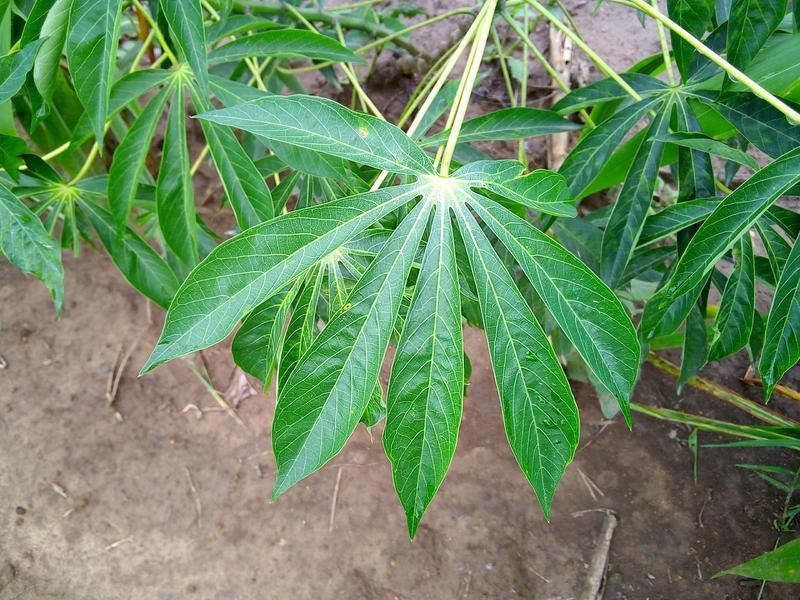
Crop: cassava
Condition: healthy